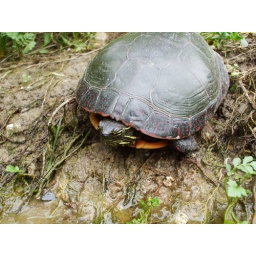
a turtle by a river